Doug Middleton

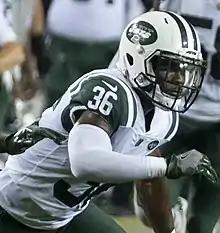
Middleton with the New York Jets in 2018

Douglas O'Neal Middleton Jr. (born September 25, 1993) is an American former professional football safety. He played college football for the Appalachian State Mountaineers and signed with the New York Jets as an undrafted free agent in 2016.